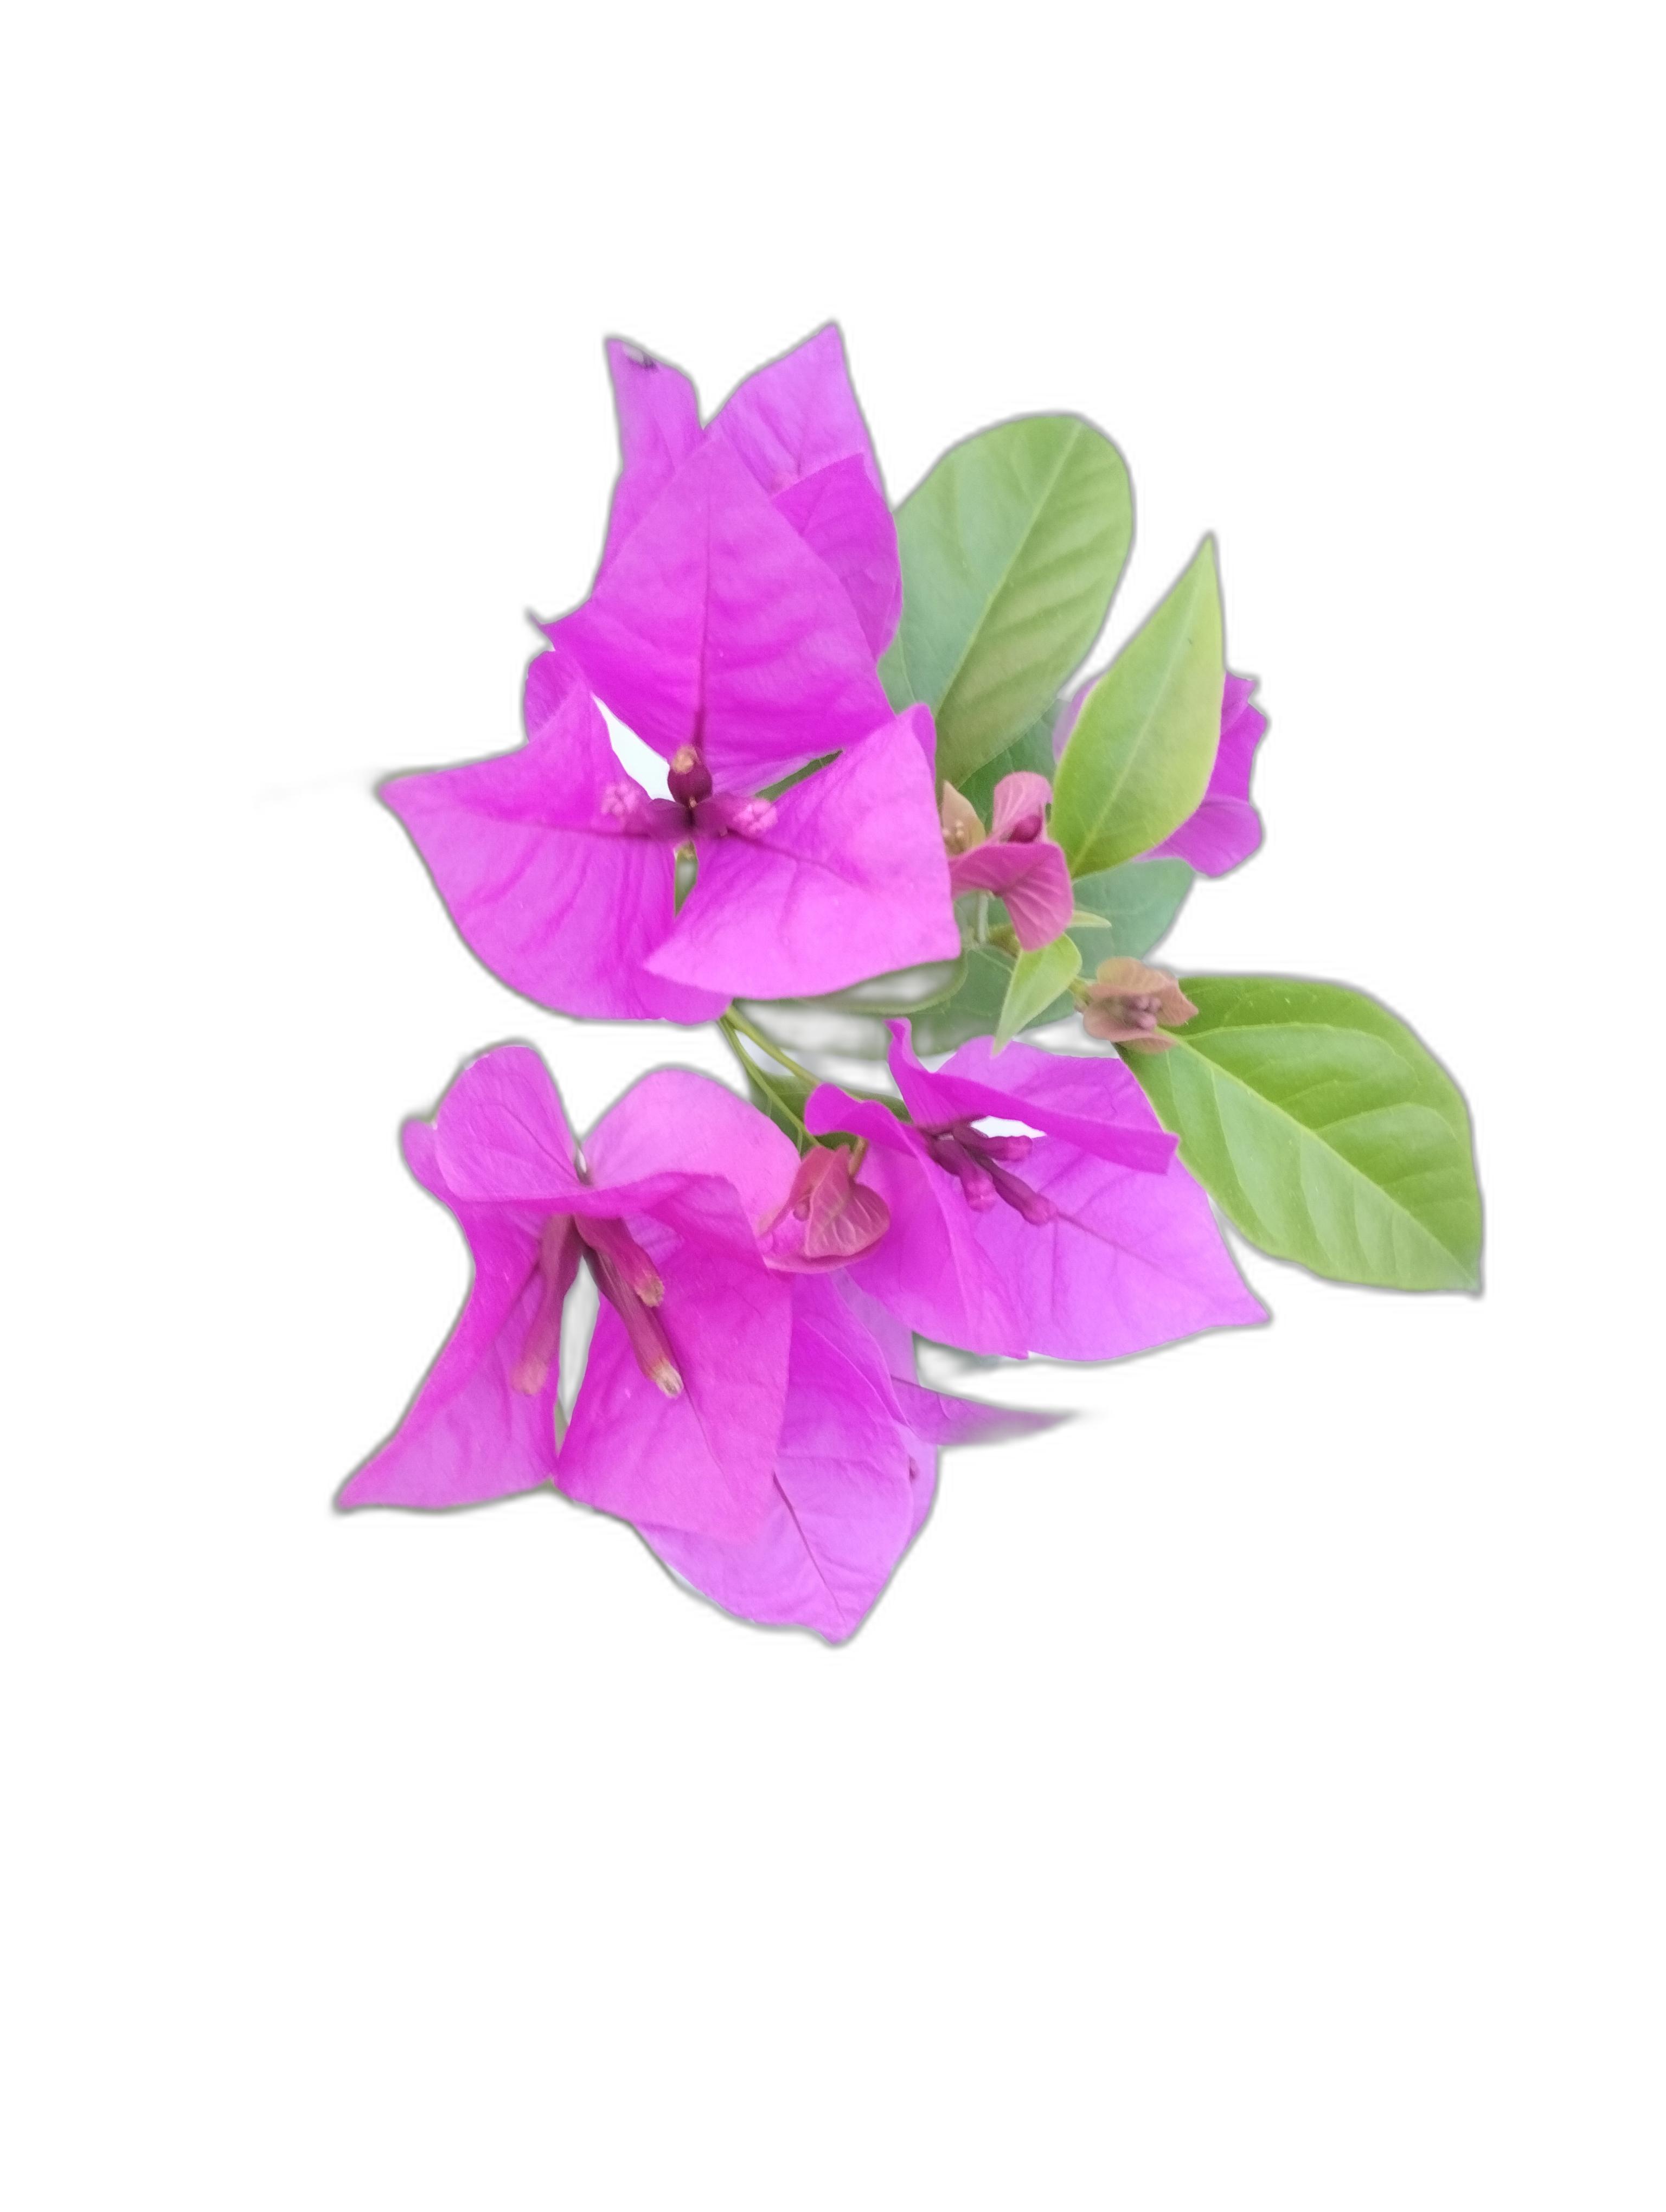
Label: Bougainvillea